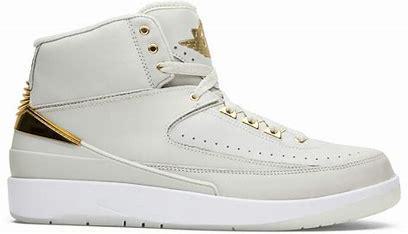
Brand: Jordan
Model: 2 Retro